Palu, Elazığ

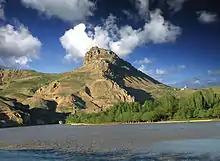
Palu's old citadel

The story of Palu begins at the old site now called Eski Palu, just east of the modern town. This site was inhabited continuously for over 2,500 years, from ancient Urartian times until the early 20th century, when the town was relocated to the modern site. Palu's old town was built on a promontory above a U-shaped bend in the Murat Su. Looming above the town center to the north was the imposing castle rock. From this height, defenders would have had a commanding view of the entire Palu plain - from the town below, the low hills running through the middle of the plain would block your vision, but from the castle rock you could see over them to the far side of the plain.